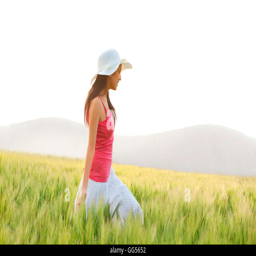
woman walking through a field